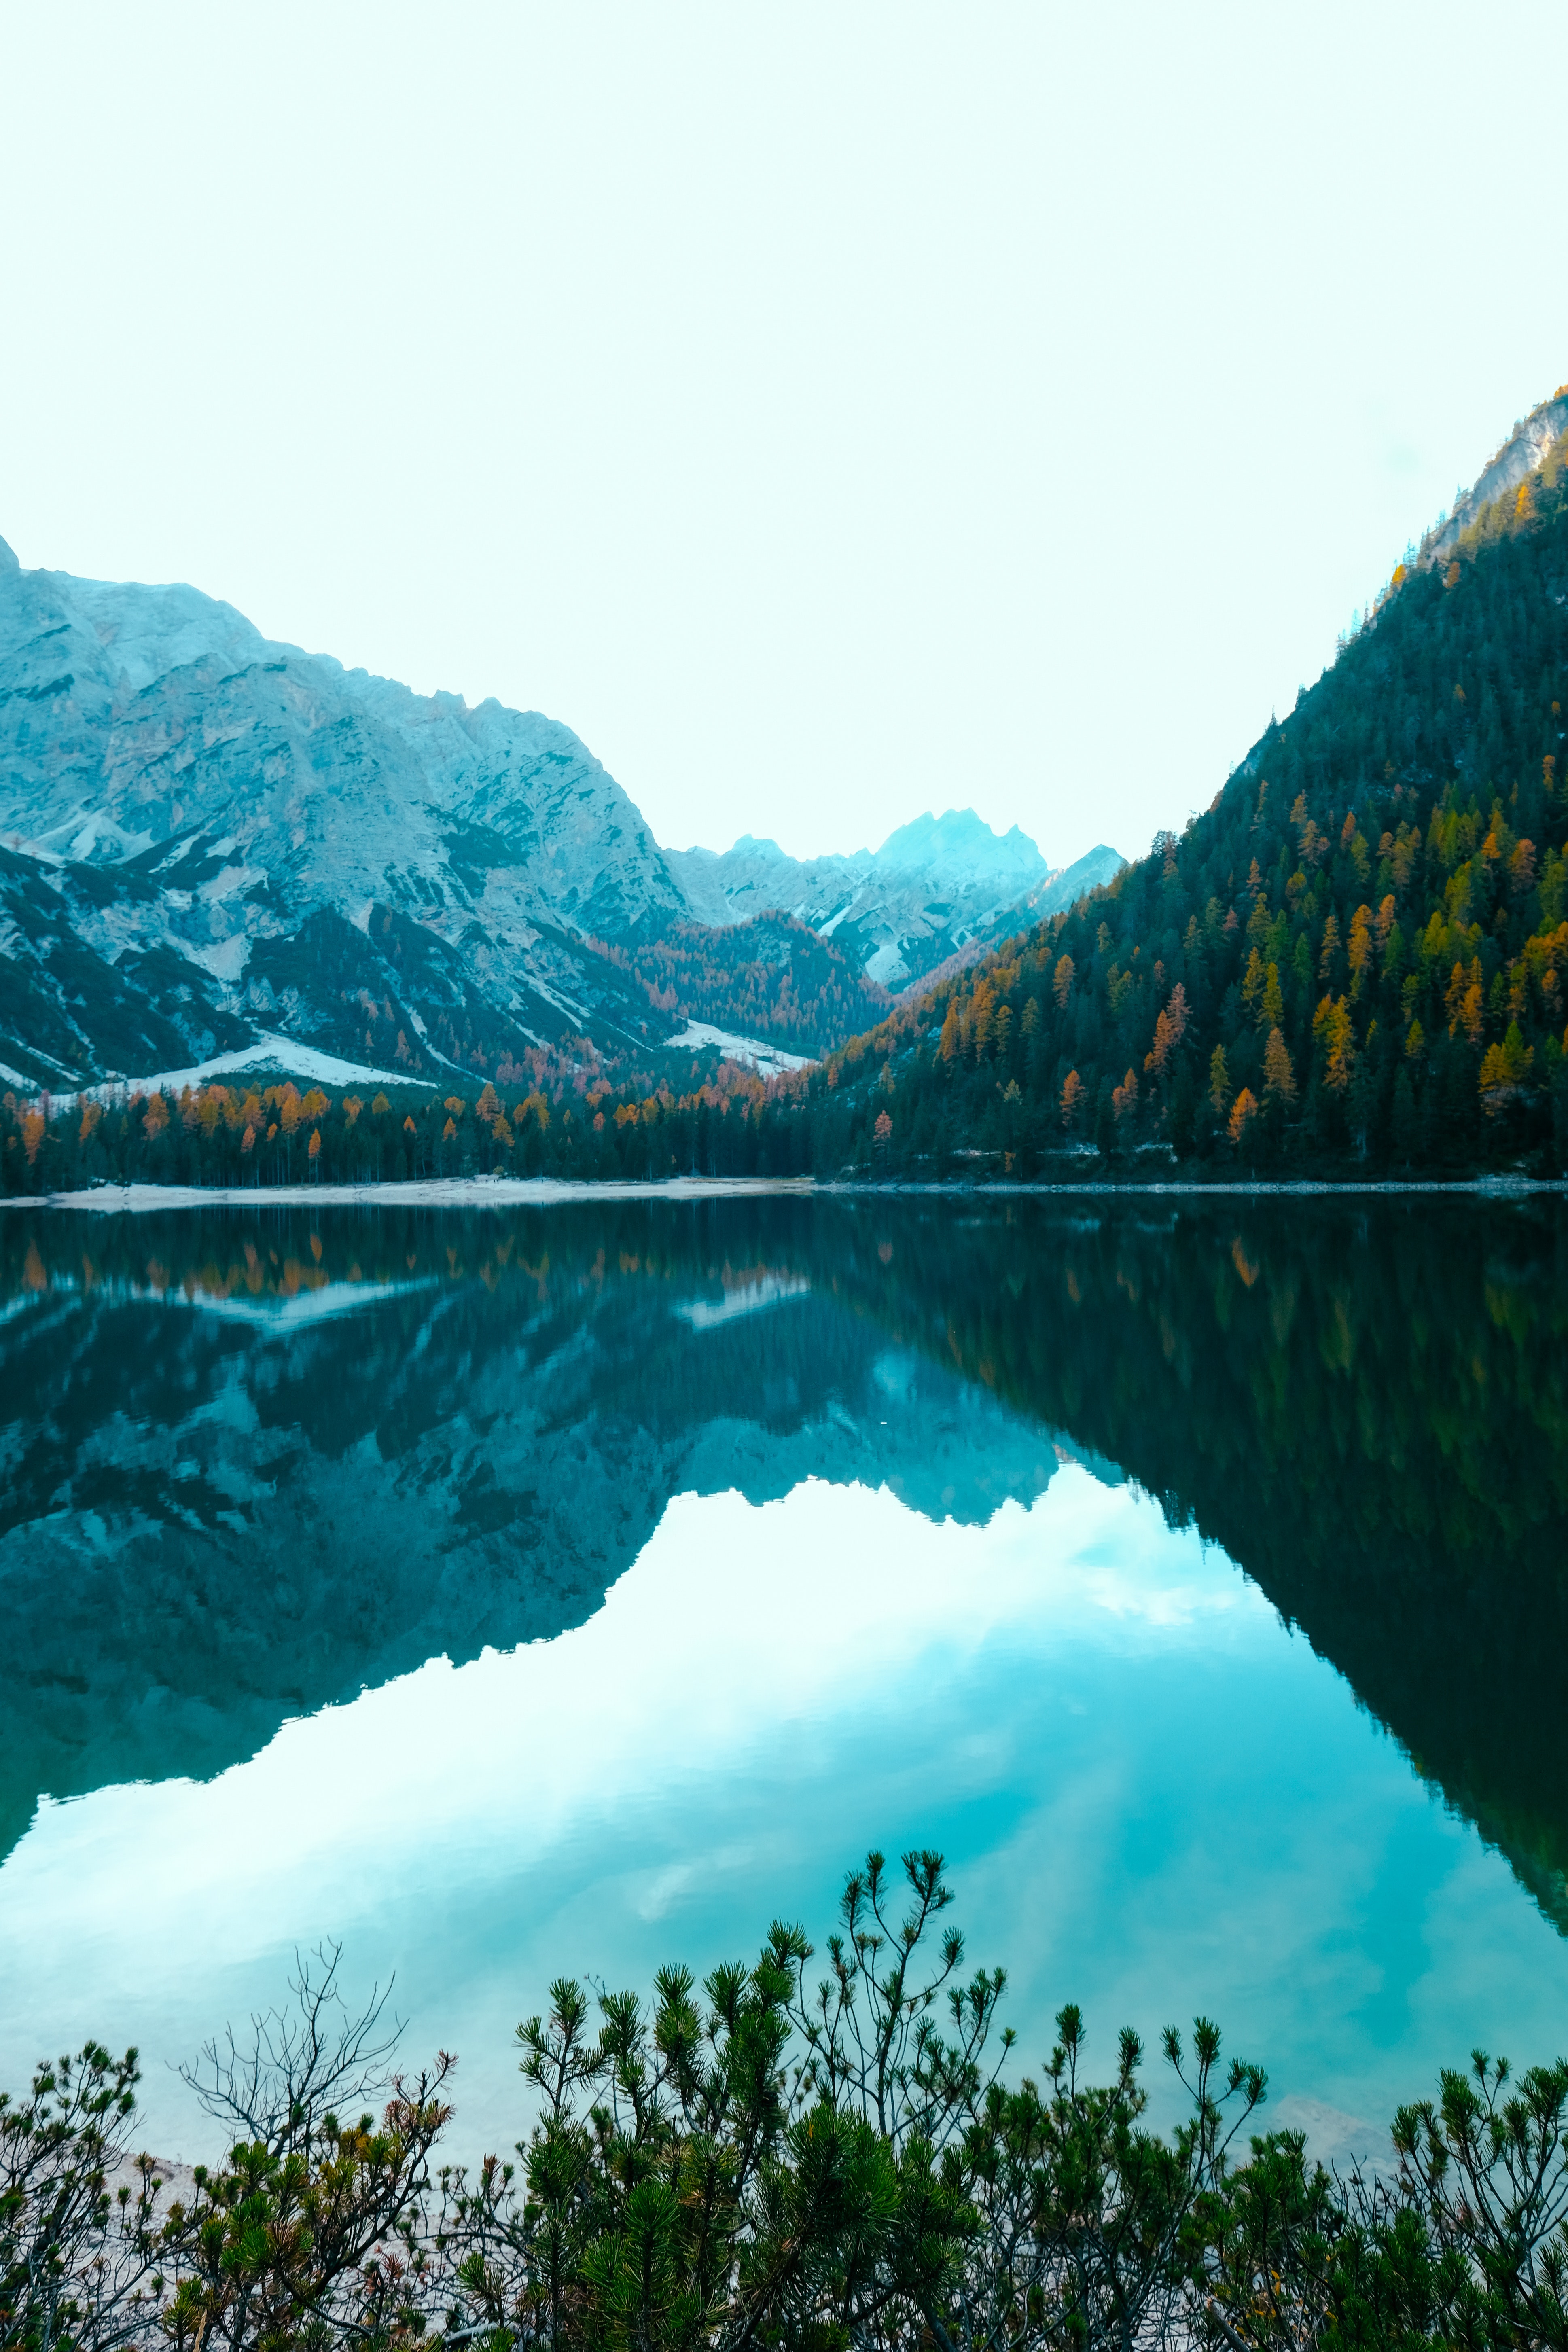
reflection, nature, water, lake, wilderness, sky, water resources, mountain, loch, reservoir, mount scenery, highland, tree, tarn, fell, mountain range, fjord, lake district, hill station, river, national park, landscape, bank, hill, crater lake, calm, watercourse, glacial lake